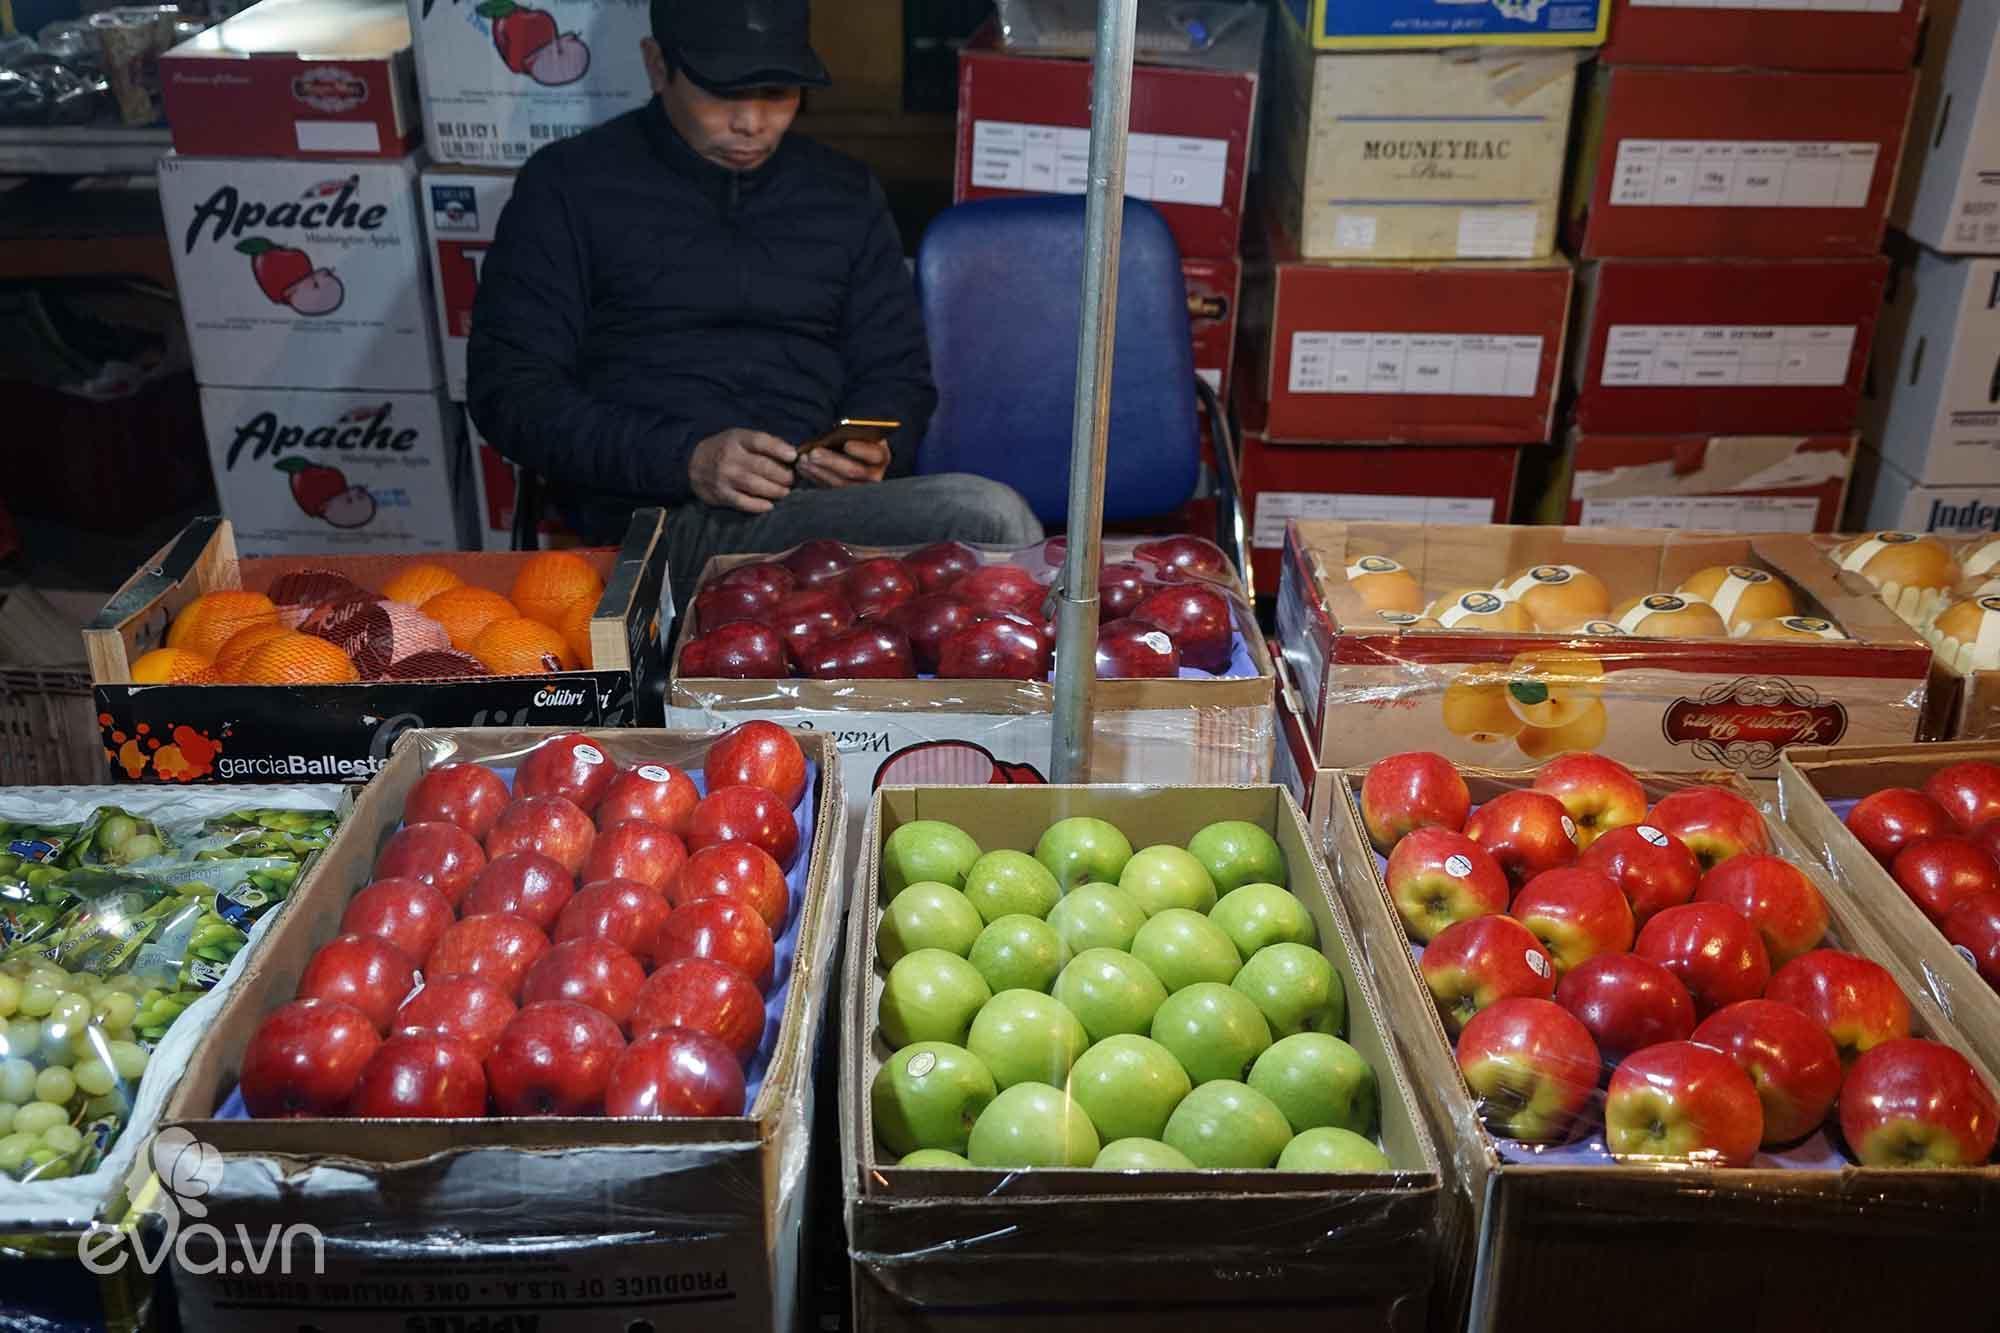
có một người đàn ông đang cầm điện thoại ở bên quầy hoa quả